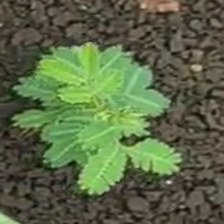
Weed species: Dwarf_cassia_(Chamaecrista pumila)